Waldhaus Flims

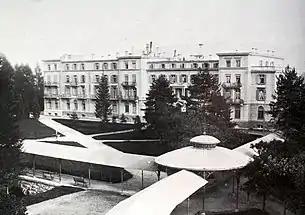
The "Hotel Waldhaus" (1906)

The Waldhaus Flims is a five star hotel in Flims, a resort village to the west of Chur, in the eastern Swiss canton of Graubünden (Grigioni/Grisons).